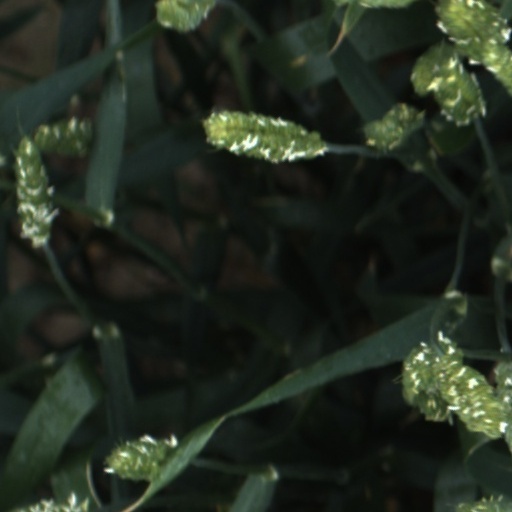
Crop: wheat